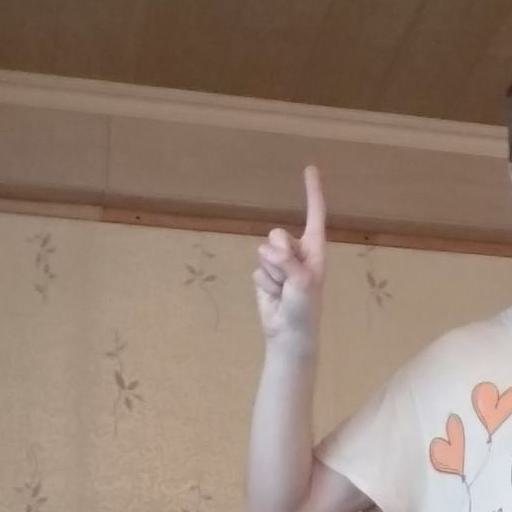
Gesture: one